Noynoying

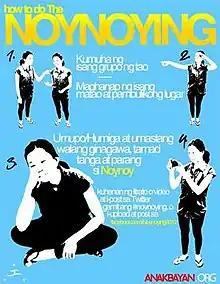
An infographic distributed by youth rights group Anakbayan that instructs how to perform Noynoying and share it through social media.

Five months later, student protesters denounced the rise in oil prices and college tuition rates by performing what they call "Noynoying." They make "effortless" poses, wherein they lounged on the ground looking bored and idle. Vencer Crisostomo, national chairman of youth rights group Anakbayan, said the Noynoying poses reflected how Aquino had done nothing to cushion the impact of or prevent the increase in oil prices and tuition rates. He defined Noynoying as "when you do nothing when in fact you have something to do."